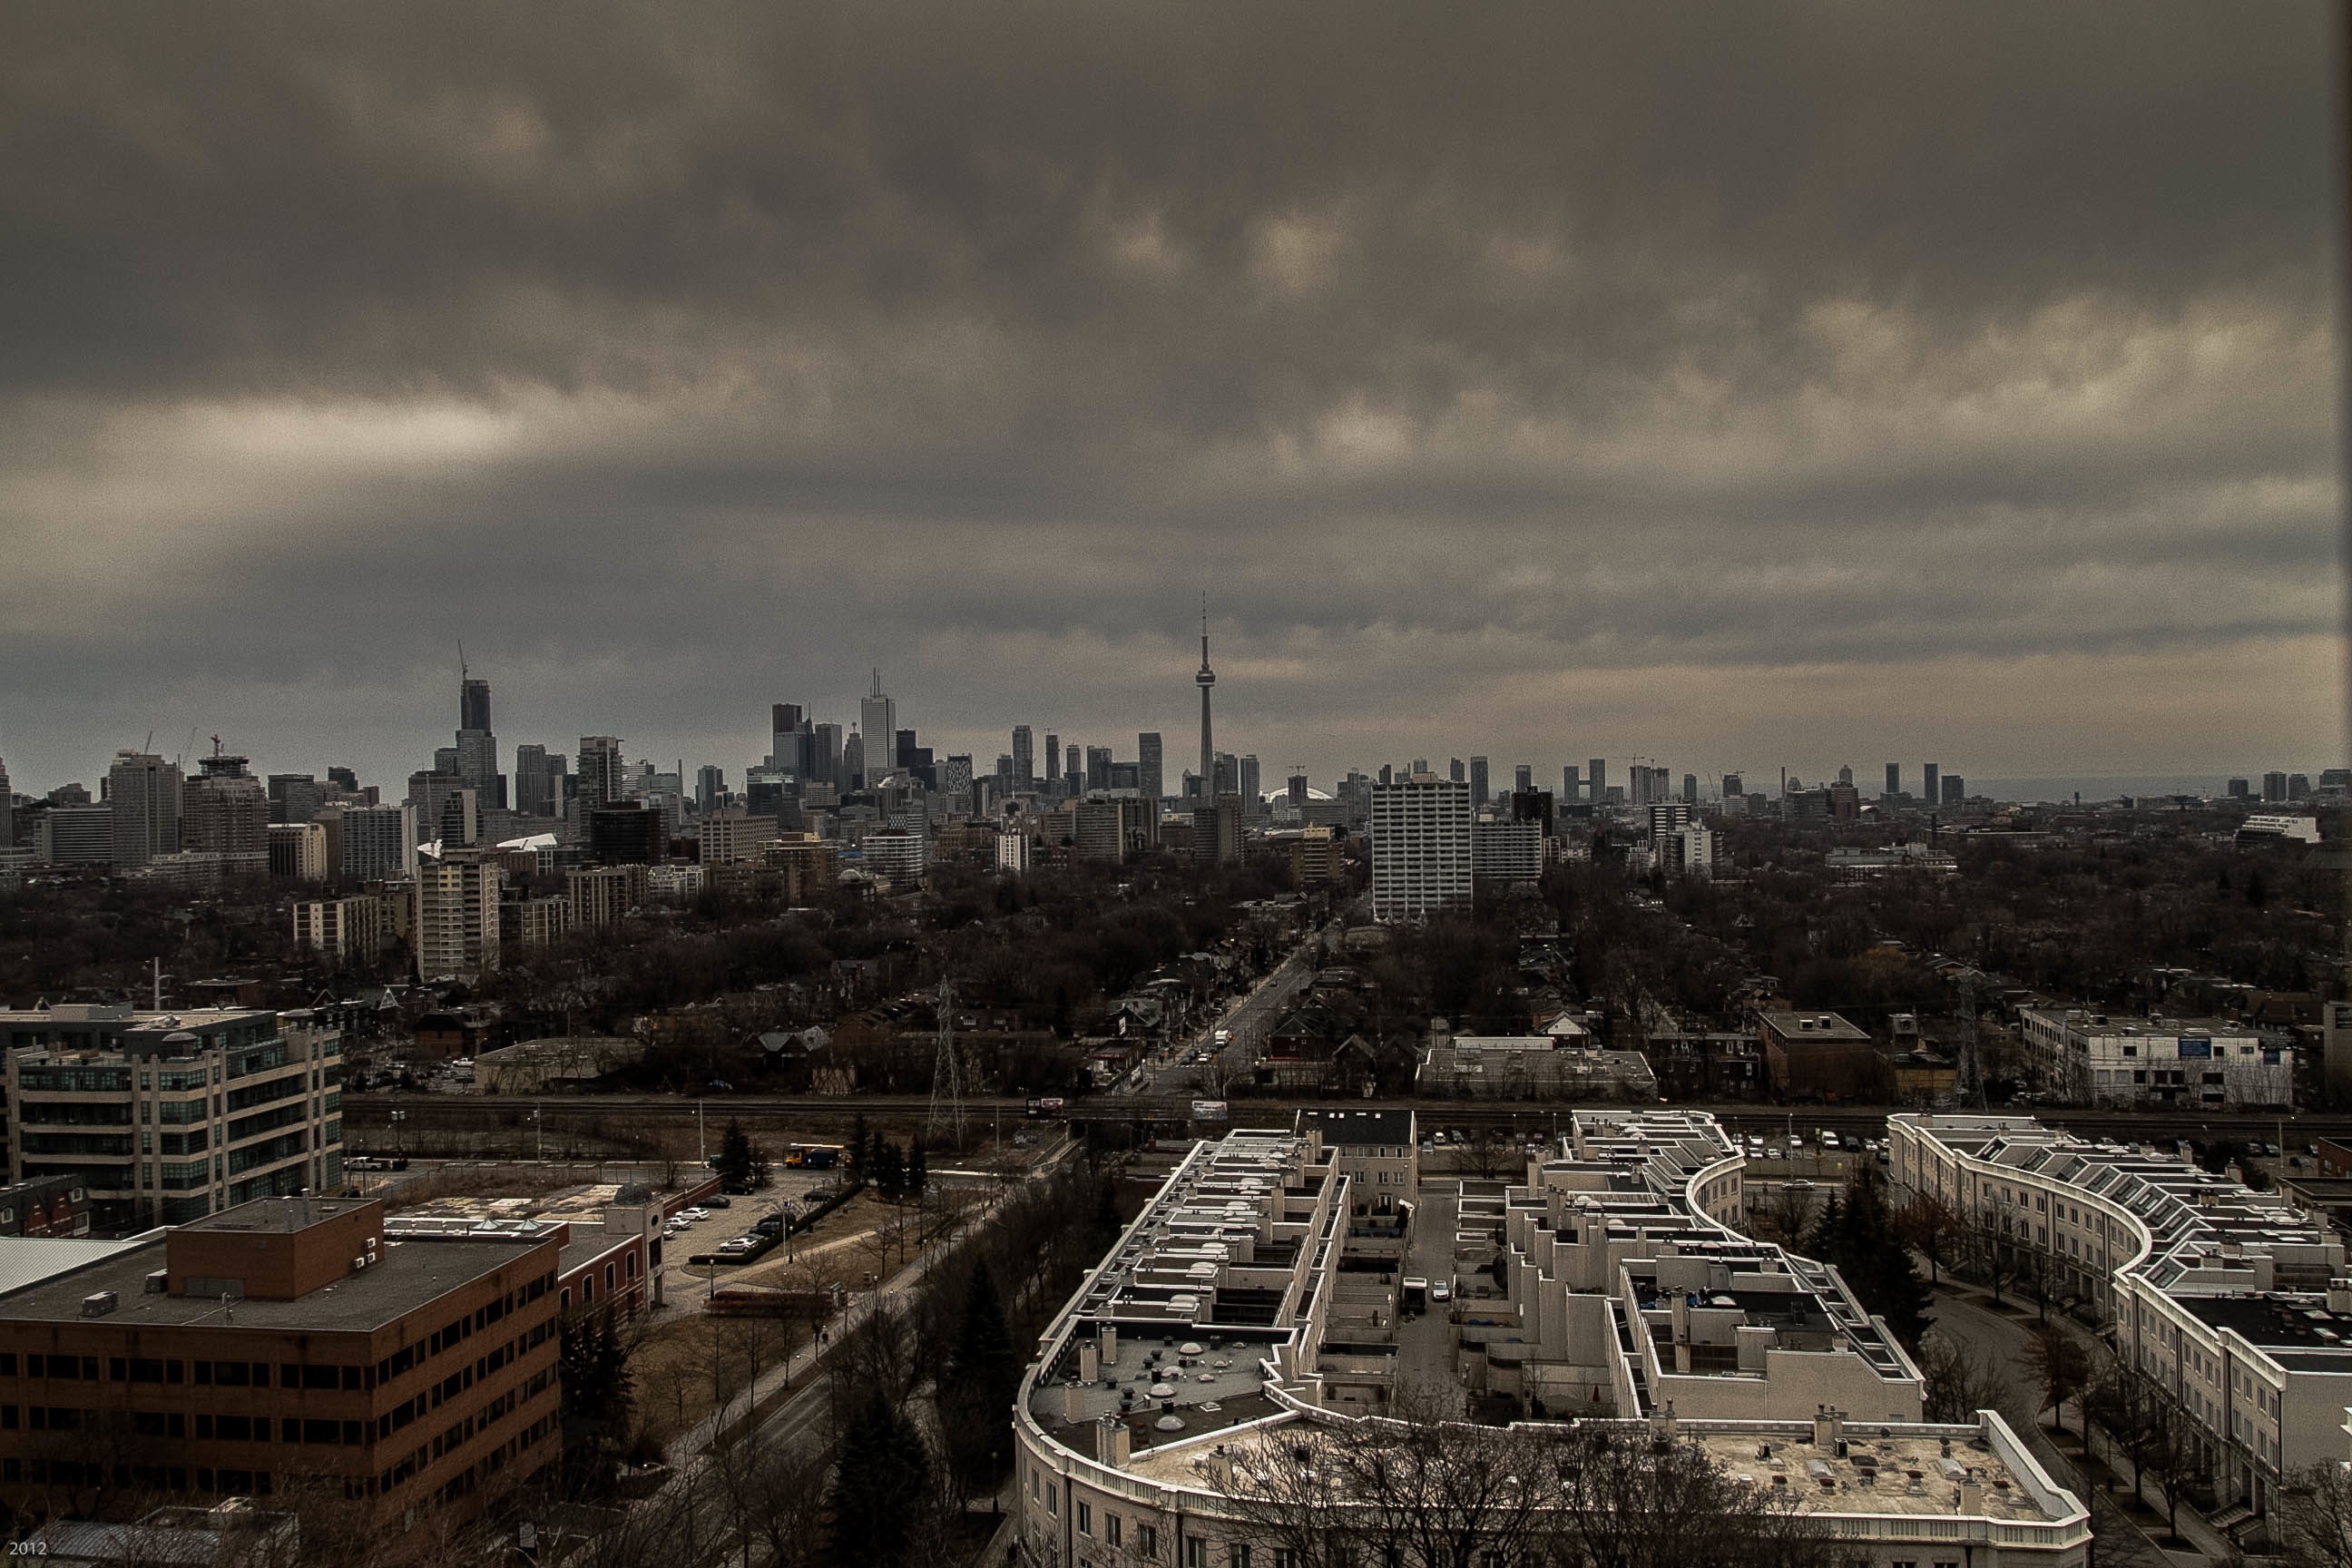
horizon, structure, skyline, building, city, skyscraper, cityscape, panorama, downtown, tower, landmark, stadium, tower block, metropolis, aerial photography, urban area, human settlement